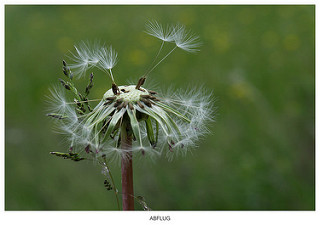
Flower: dandelion